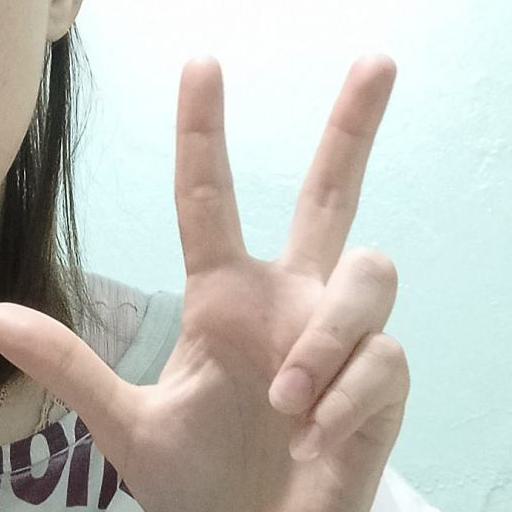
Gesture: three2